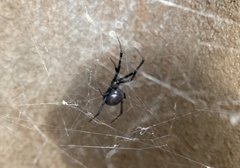
Species: Lactrodectus_hesperus